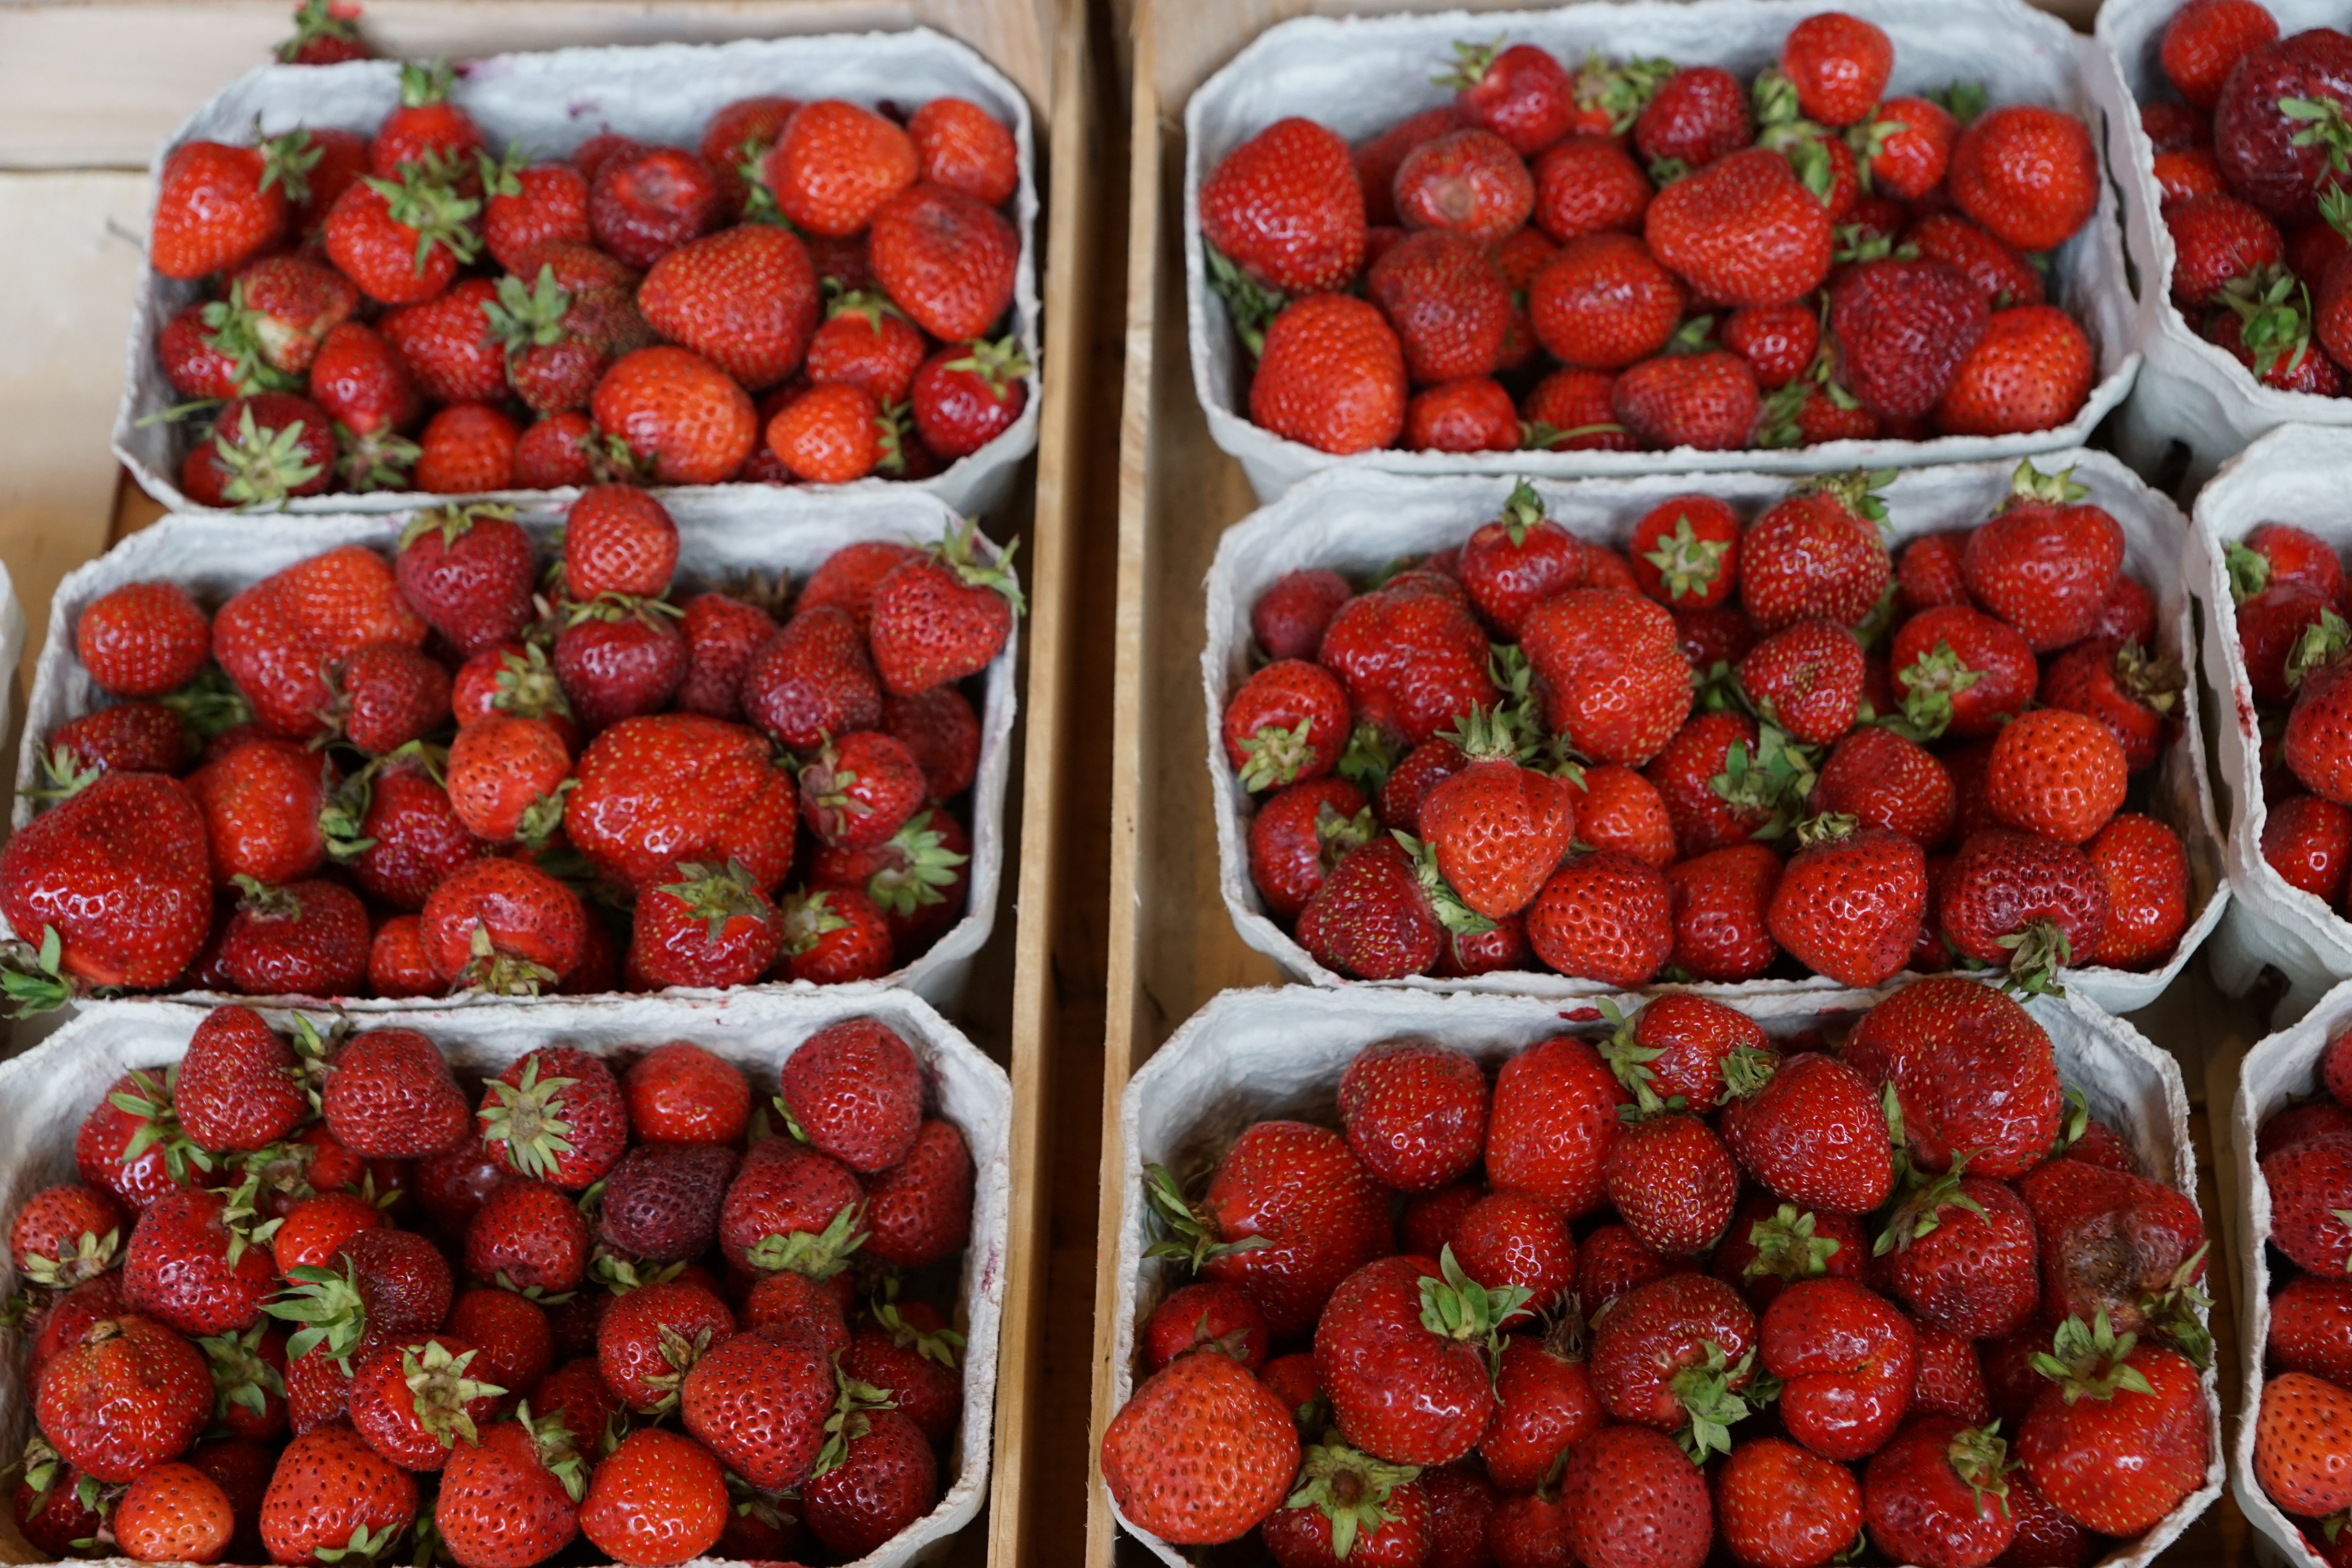
plant, fruit, food, red, produce, market, shopping, healthy, eat, strawberry, berries, strawberries, sell, selection, taste, bazar, flowering plant, natu, frutti di bosco